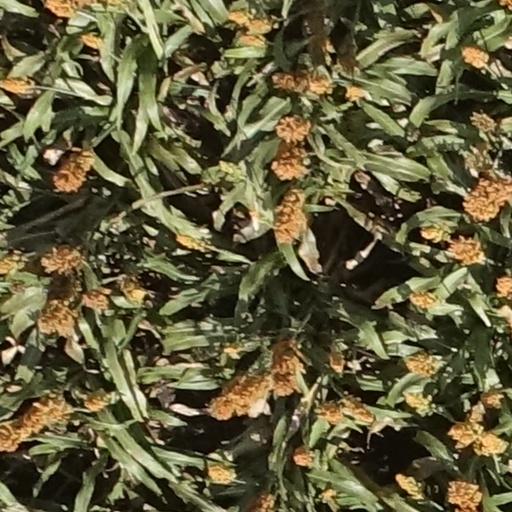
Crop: sorghum